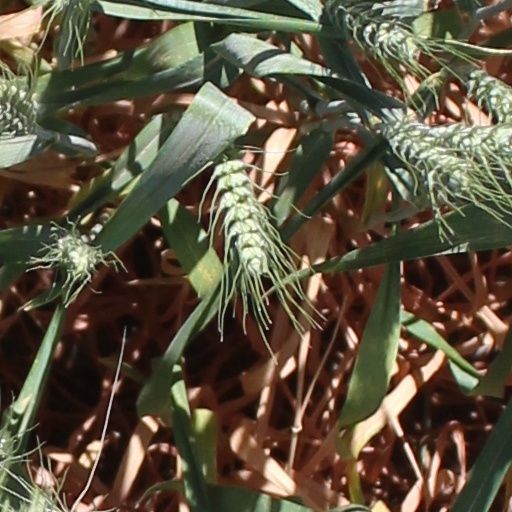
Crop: wheat